Lockheed Martin F-35 Lightning II

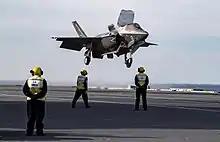
F-35B "ZM148" of No. 617 Squadron landing on HMS "Queen Elizabeth", 2019

To preserve its stealth shaping, the F-35 has two internal weapons bays each with two weapons stations. The two outboard weapon stations each can carry ordnance up to , or for the F-35B, while the two inboard stations carry air-to-air missiles. Air-to-surface weapons for the outboard station include the Joint Direct Attack Munition (JDAM), Paveway series of bombs, Joint Standoff Weapon (JSOW), and cluster munitions (Wind Corrected Munitions Dispenser). The station can also carry multiple smaller munitions such as the GBU-39 Small Diameter Bombs (SDB), GBU-53/B StormBreaker and SPEAR 3; up to four SDBs can be carried per station for the F-35A and F-35C, and three for the F-35B. The F-35A achieved certification to carry the B61 Mod 12 nuclear bomb in October 2023. The inboard station can carry the AIM-120 AMRAAM and eventually the AIM-260 JATM. Two compartments behind the weapons bays contain flares, chaff, and towed decoys.